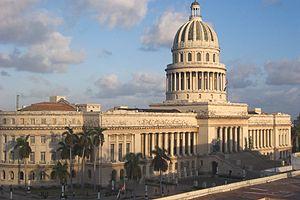
Le tourisme est une des principales sources de revenus de Cuba. Pour une population d'environ 11 100 000 de Cubains, l'île a reçu 4 millions de touristes en 2016.
Le Capitole ou Capitole national est un édifice public de La Havane, capitale de Cuba. Il abrite le siège de l'Académie des sciences.